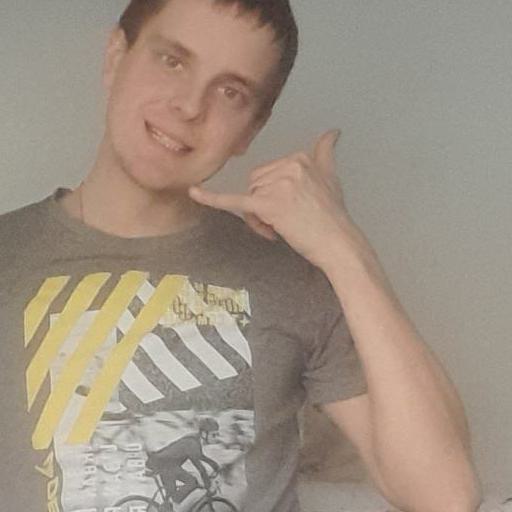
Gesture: call